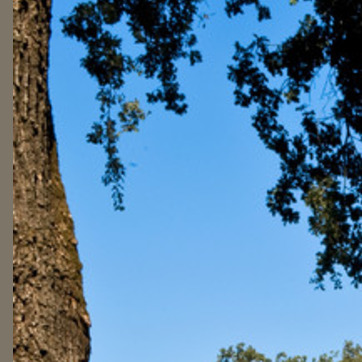
Material: sky